Abdurrahman Az-Zahir

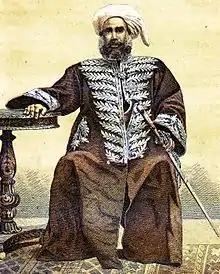

Habib Abdurrahman Az-Zahir (1833–1896) was a Hadhrami political, religious, and diplomatic leader who played a pivotal role in resisting Dutch colonialism in the Sultanate of Aceh in Indonesia during the 19th century. He is regarded as a symbol of Islamic jihad against colonialism and a key figure in promoting Muslim unity in Southeast Asia.